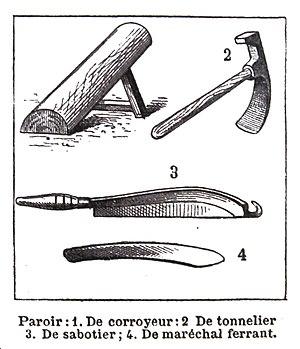
Gravure représentant des paroirs gravure anonyme extraite du Grand Dictionnaire universel du XIXe siècle, en 15 volumes (1868-1877) et 2 volumes de suppléments (1878-1888) de Pierre Larousse.
Le paroir est un outil qui sert à parer.